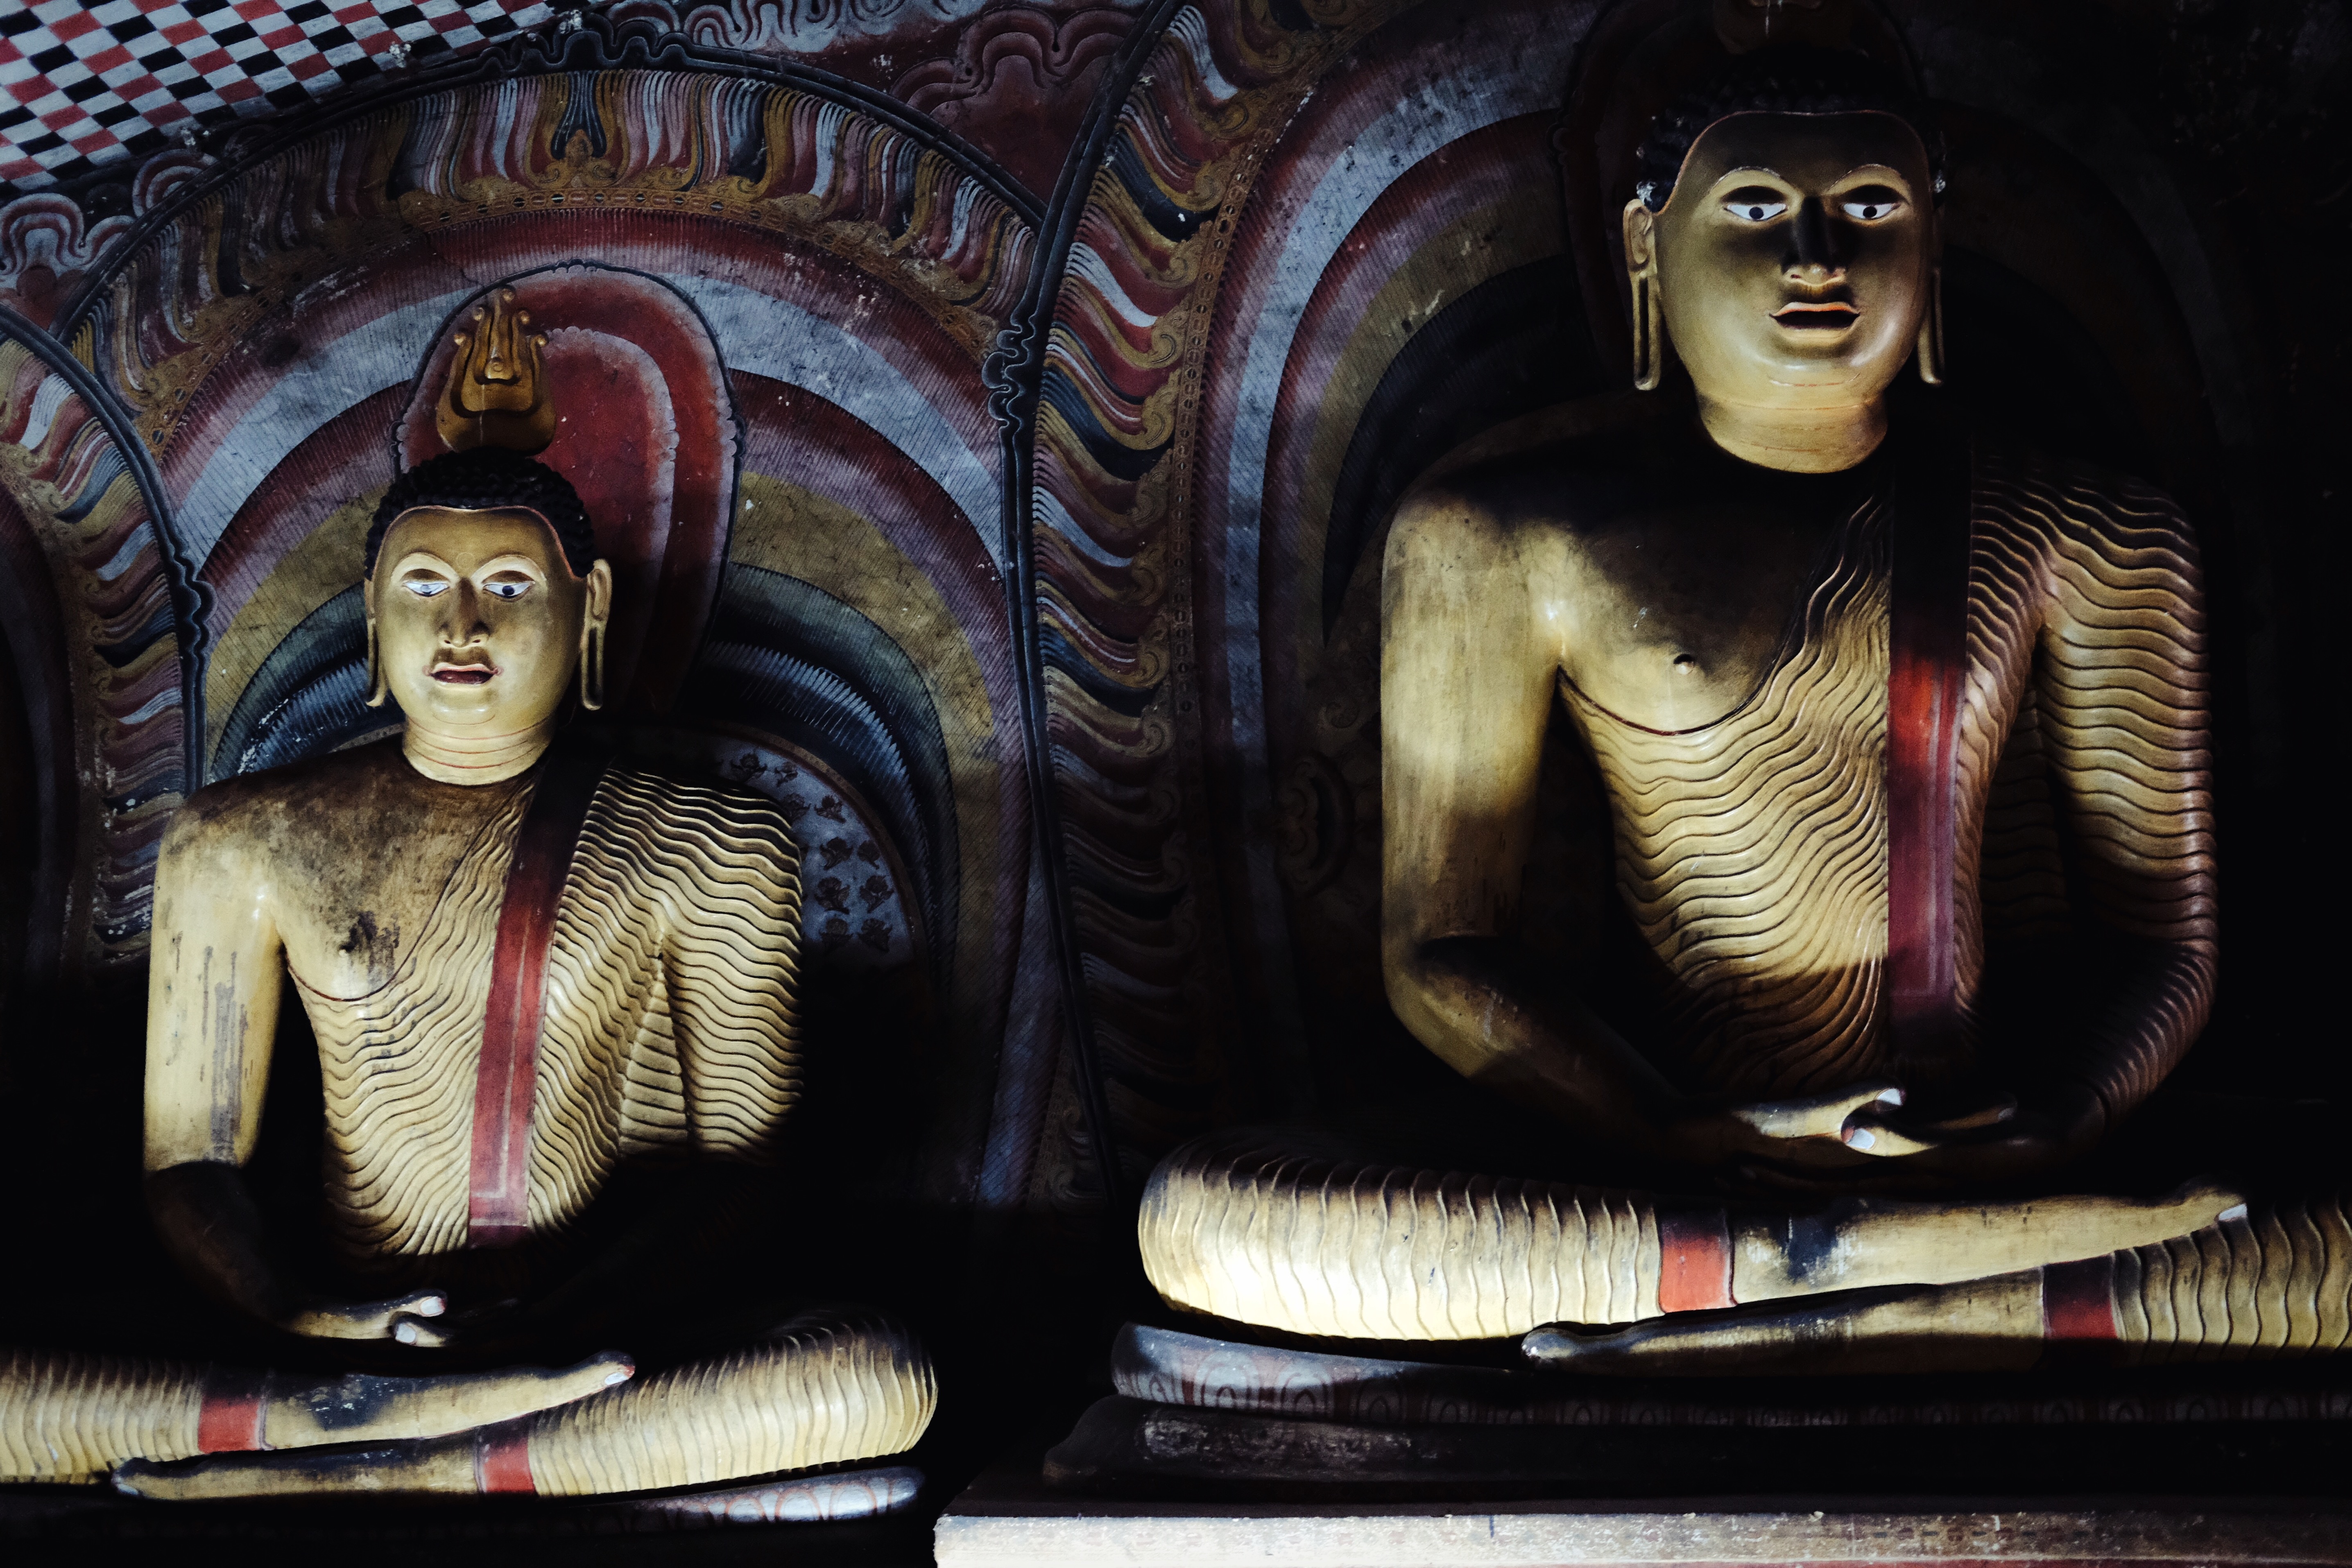
color, art, temple, image, mythology